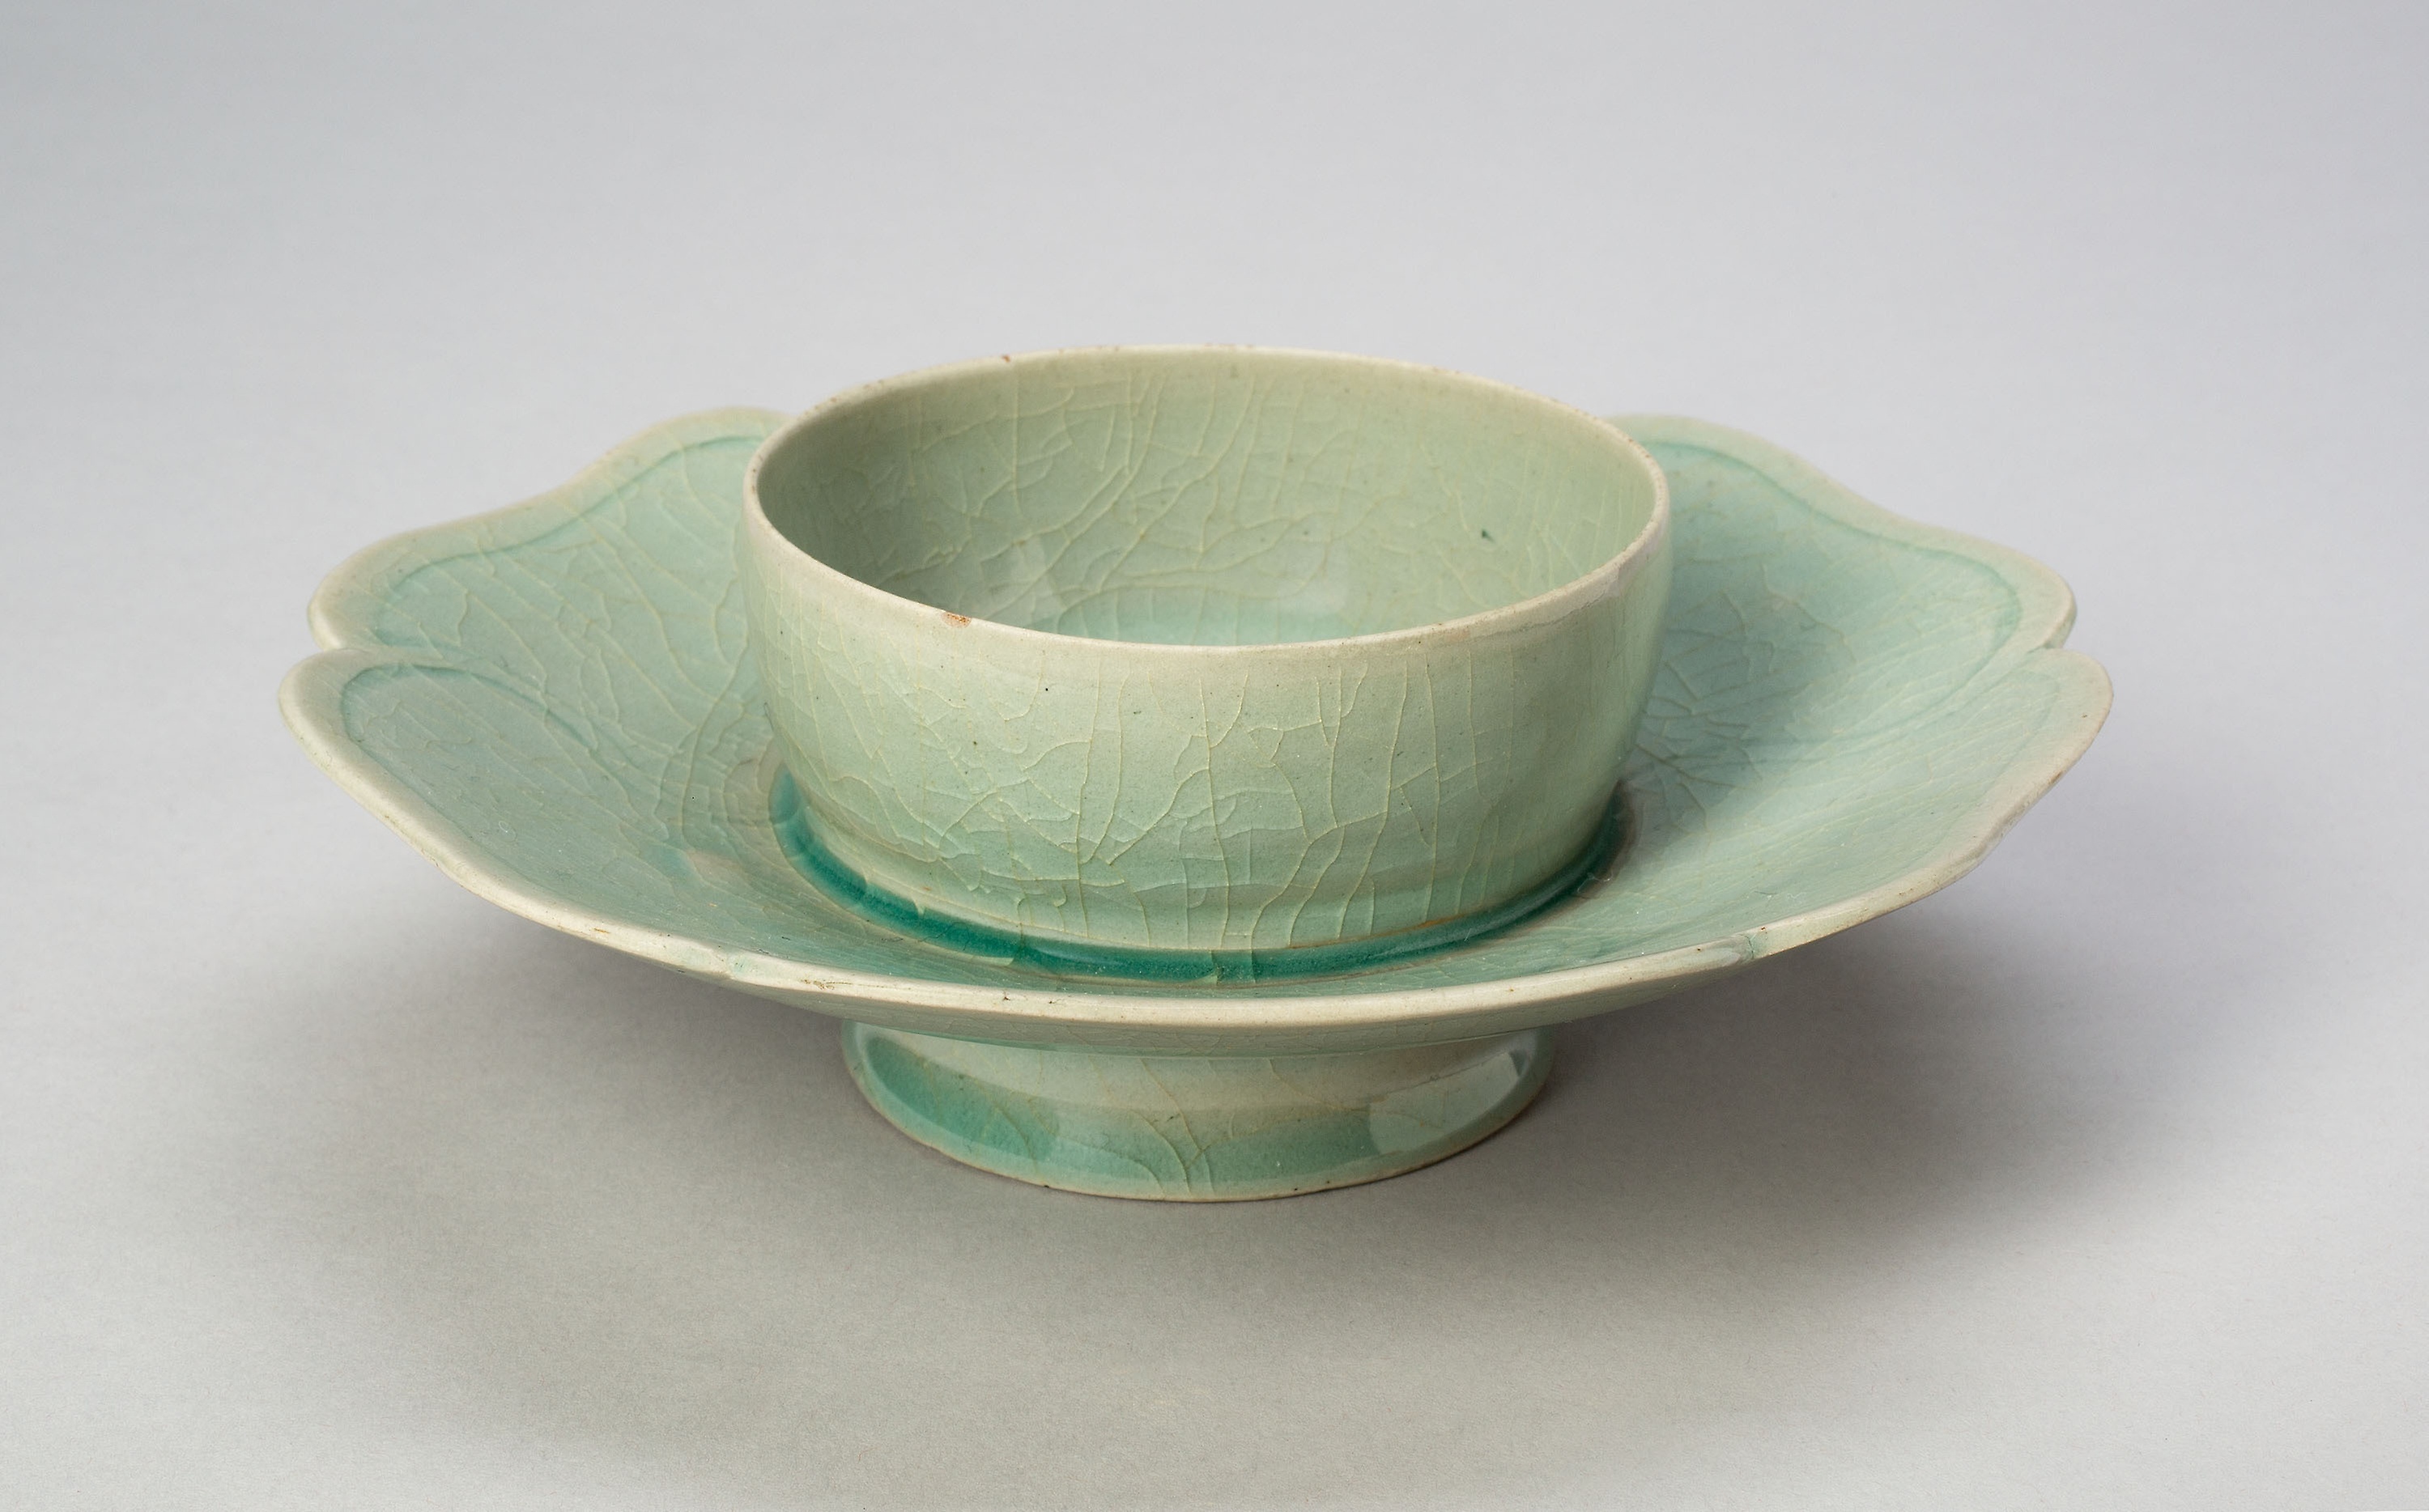
green, cup, earthenware, teacup, serveware, dishware, tableware, saucer, turquoise, pottery, drinkware, porcelain, ceramic, dinnerware set, coffee cup, plate, mixing bowl, bowl